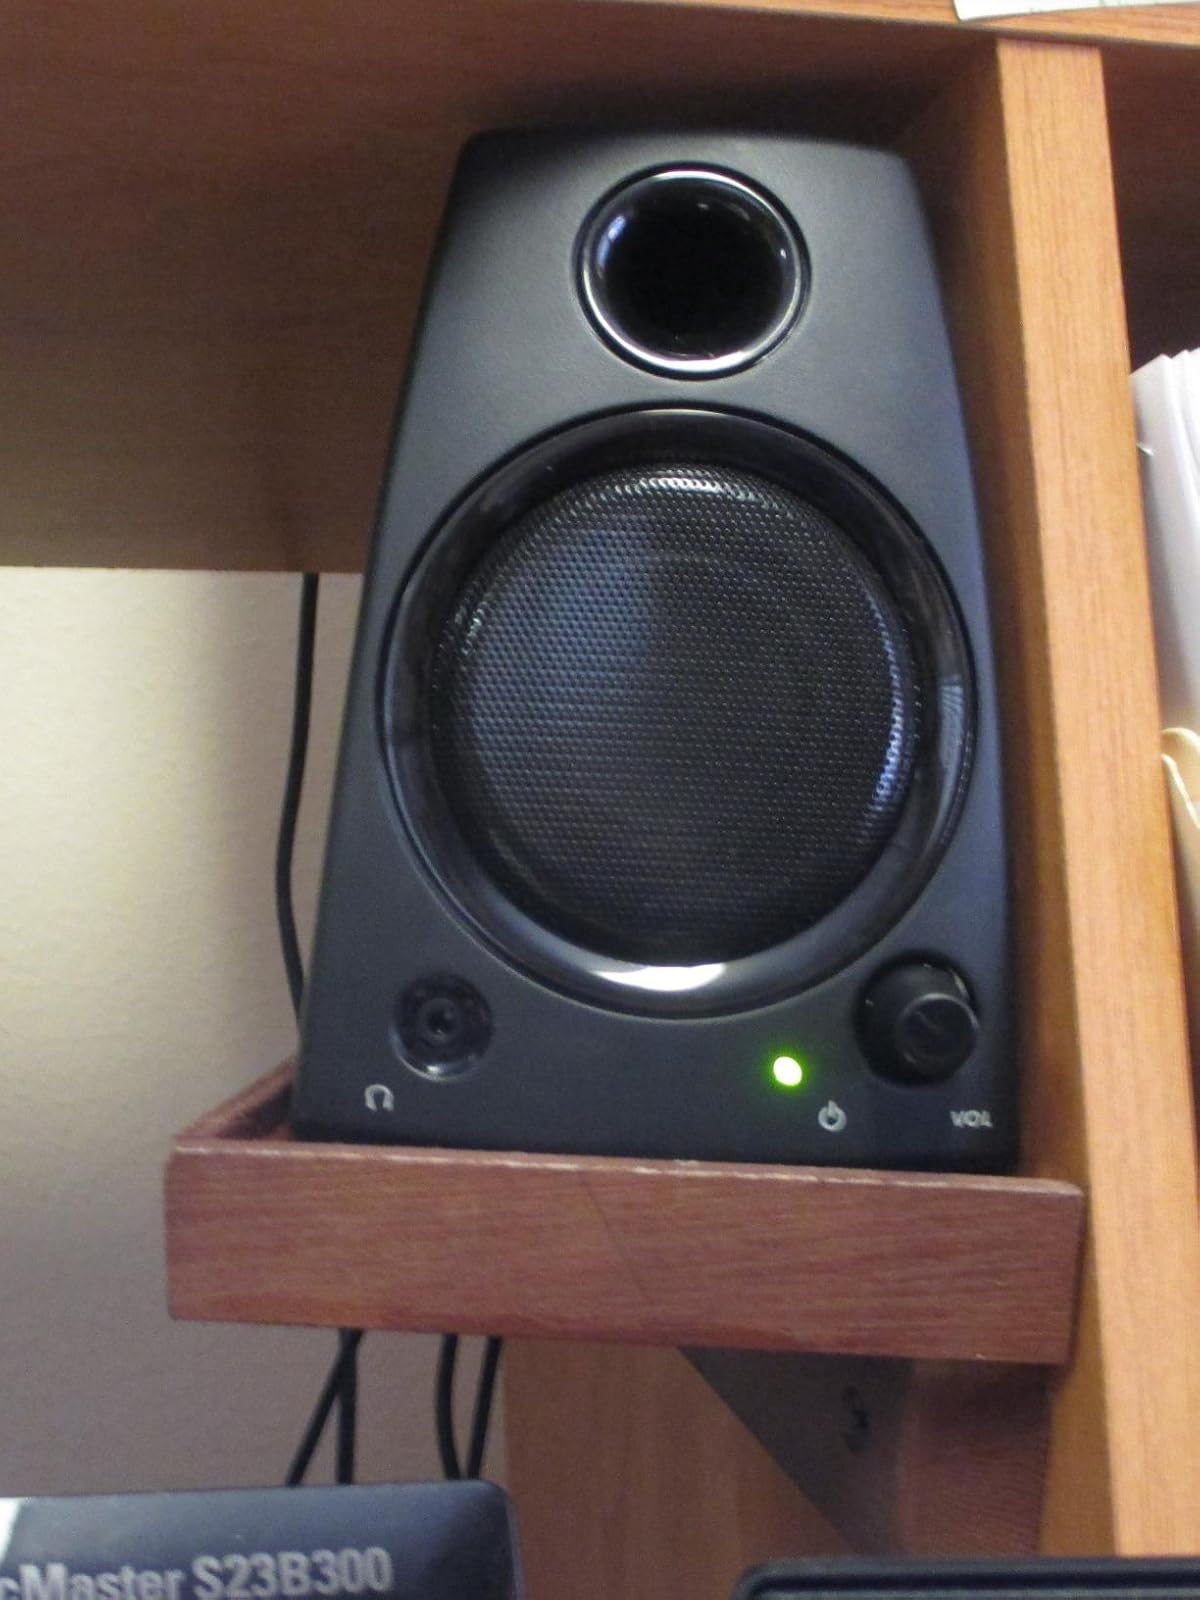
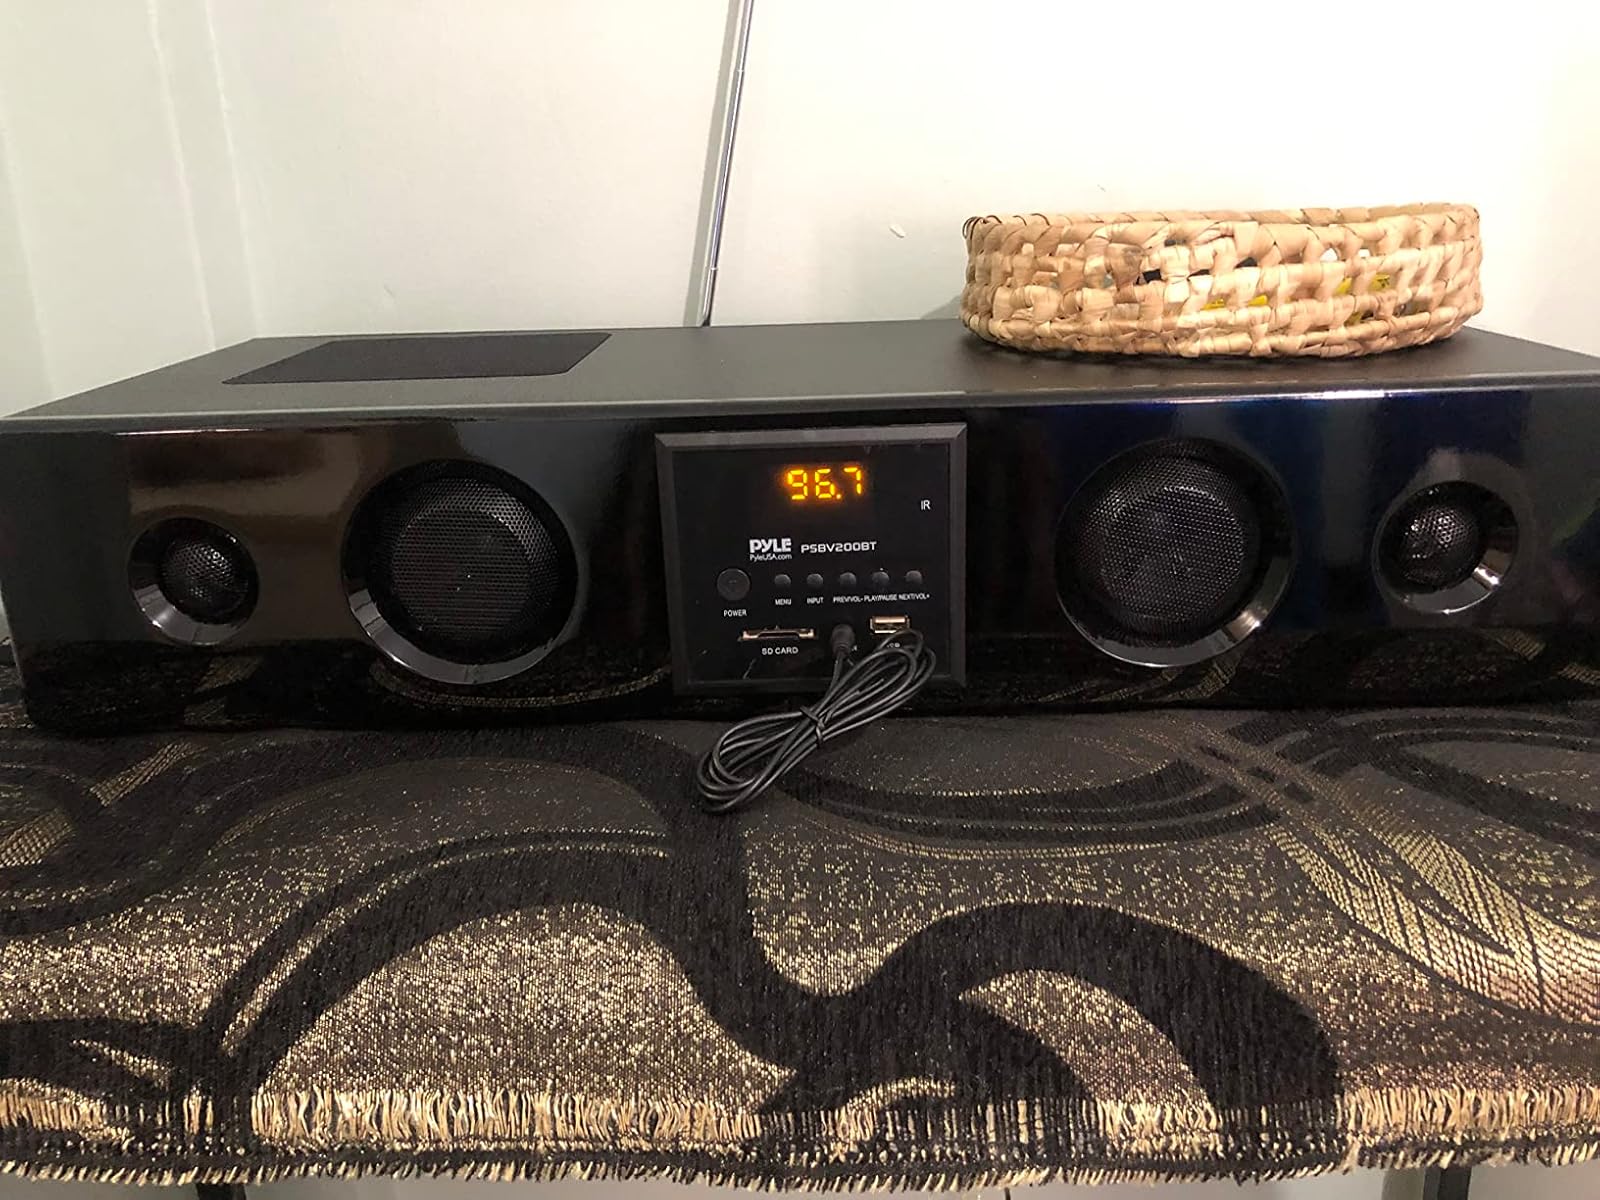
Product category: speaker
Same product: no